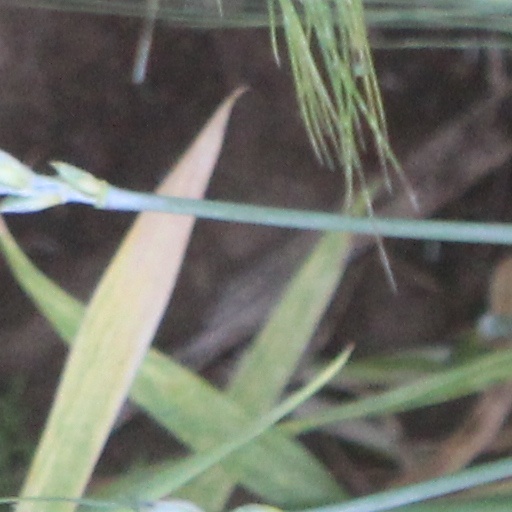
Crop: wheat